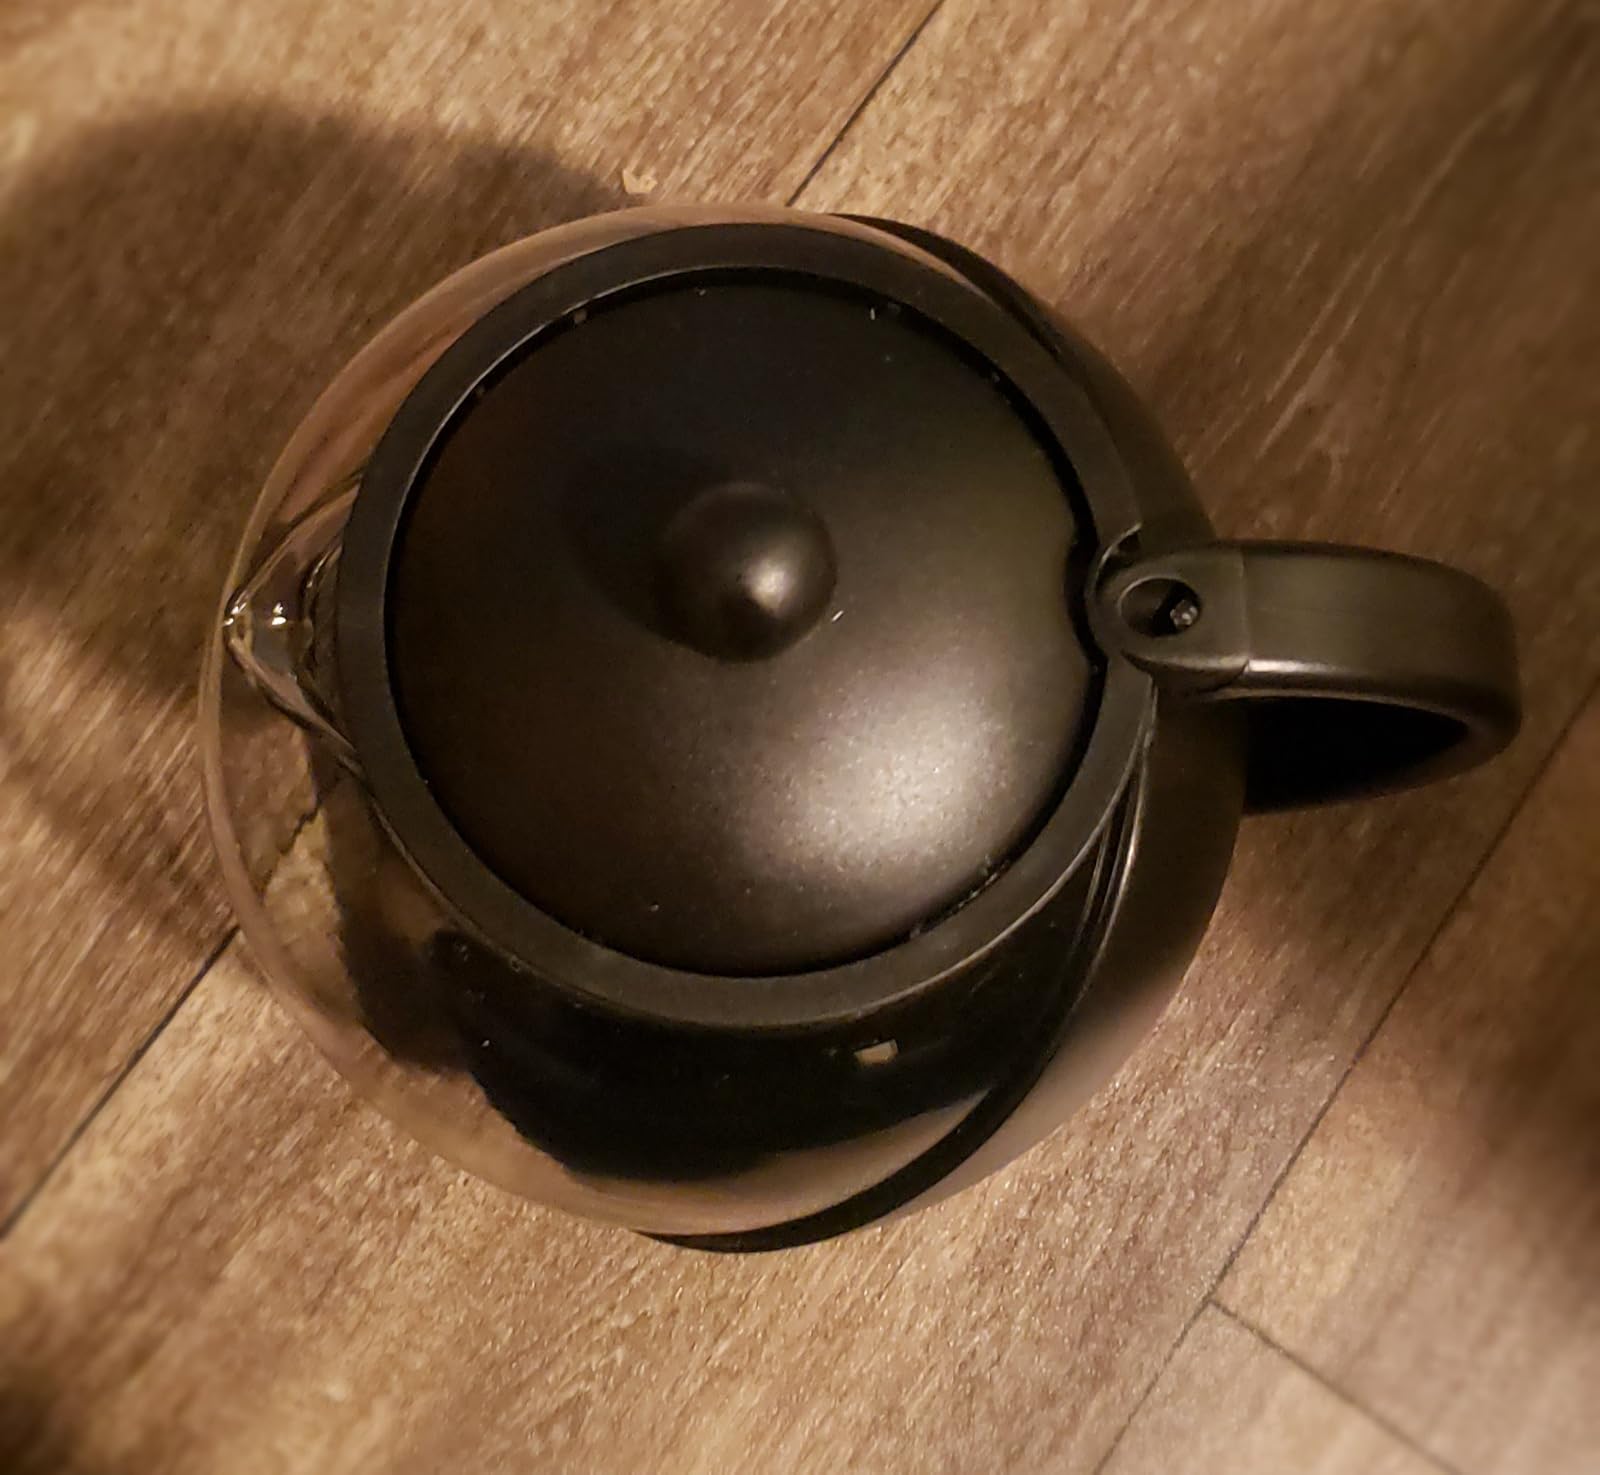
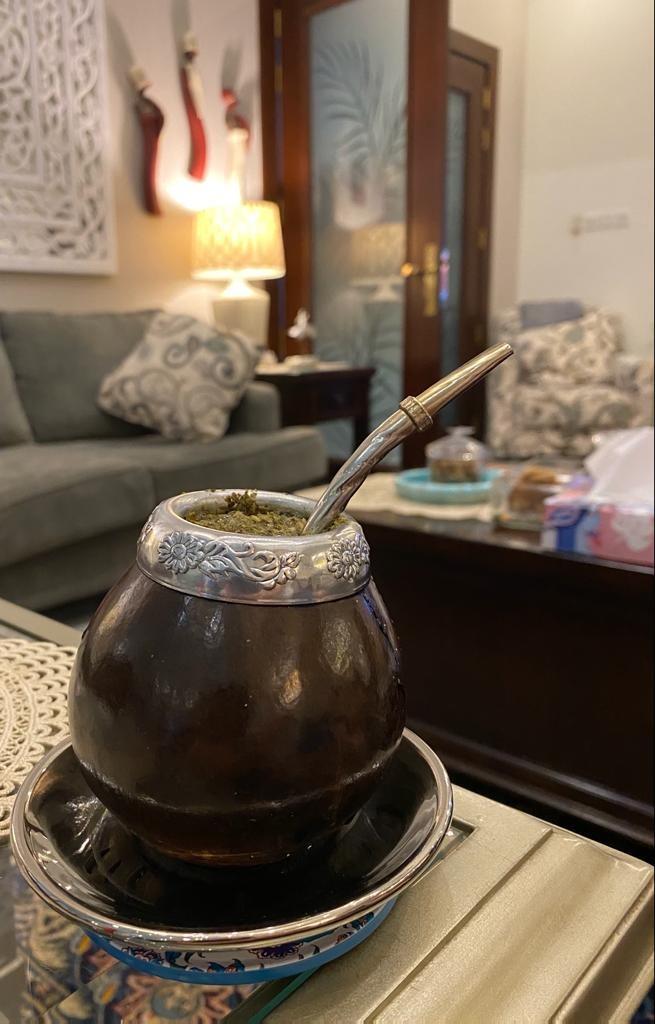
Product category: items_tea
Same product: no